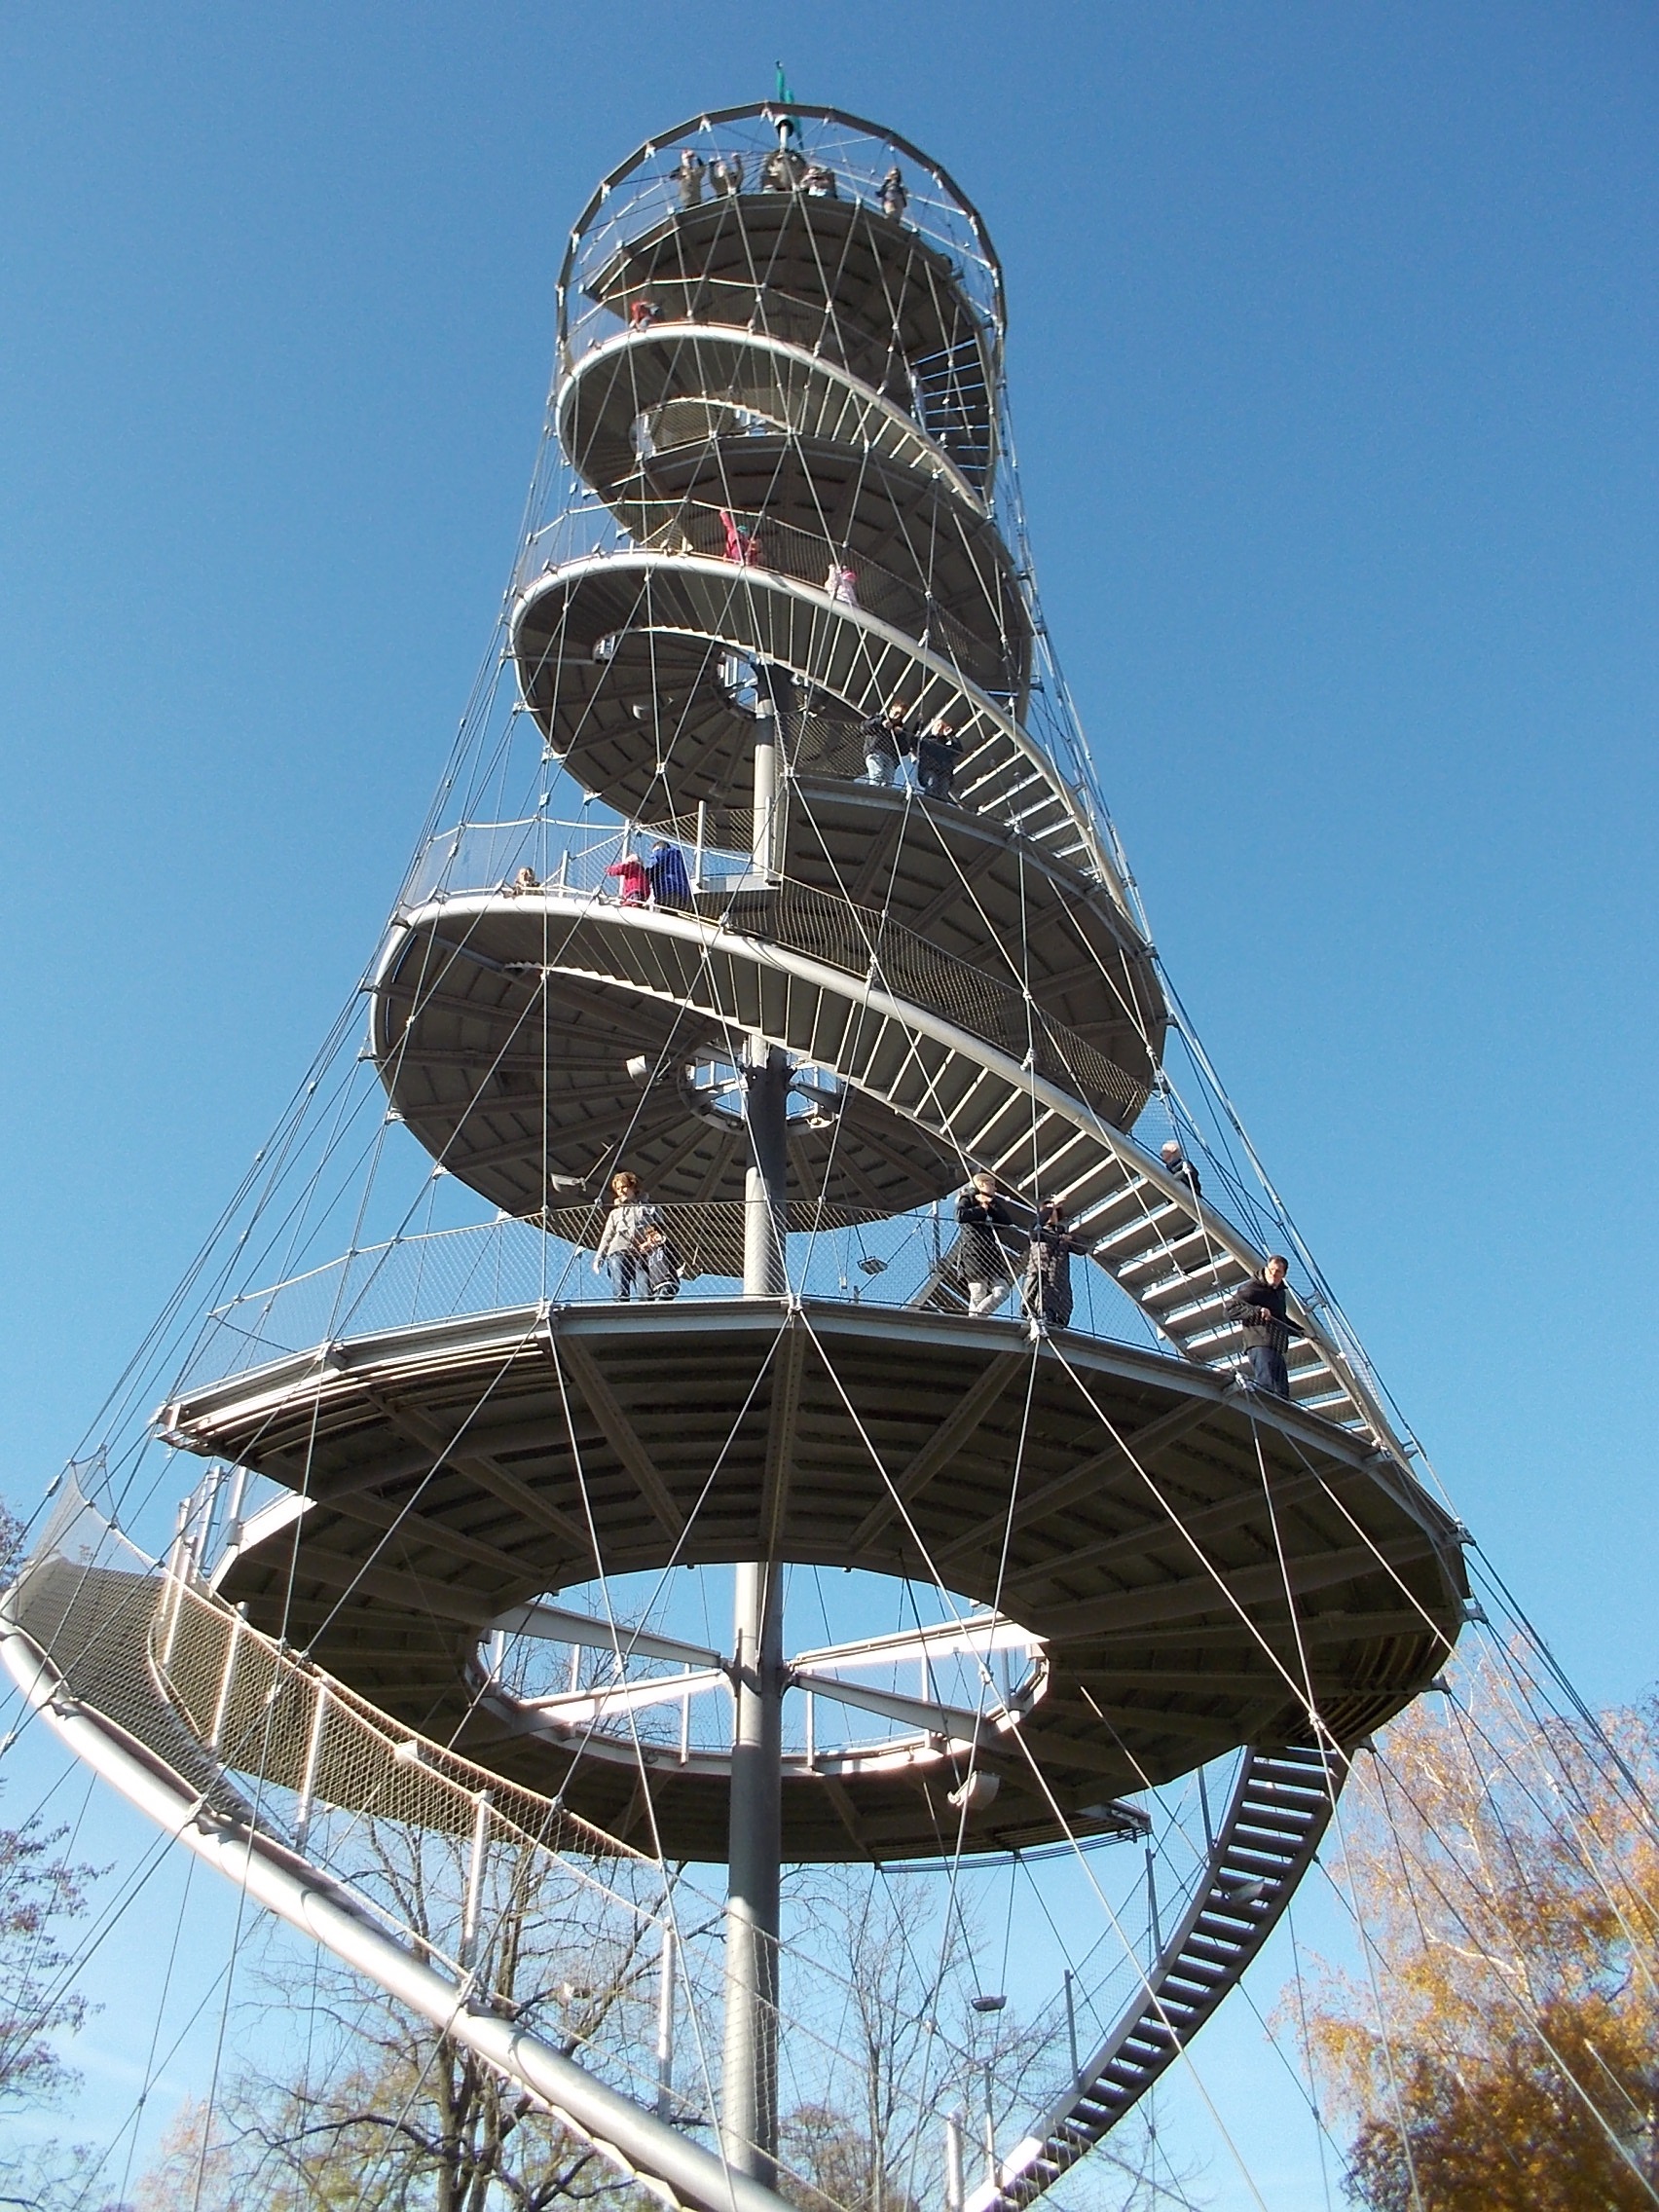
architecture, view, skyscraper, high, vehicle, tower, mast, metal, landmark, blue, stuttgart, observation tower